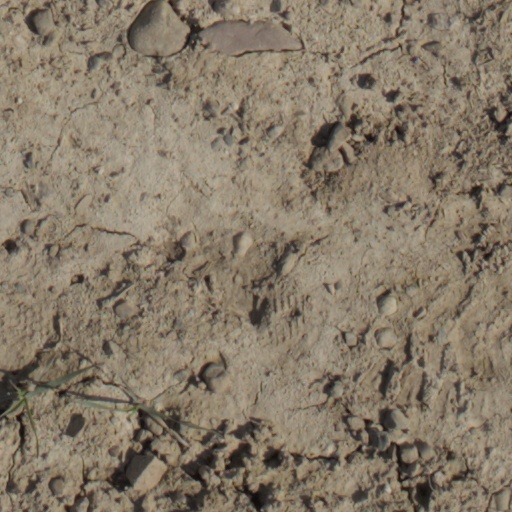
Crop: wheat